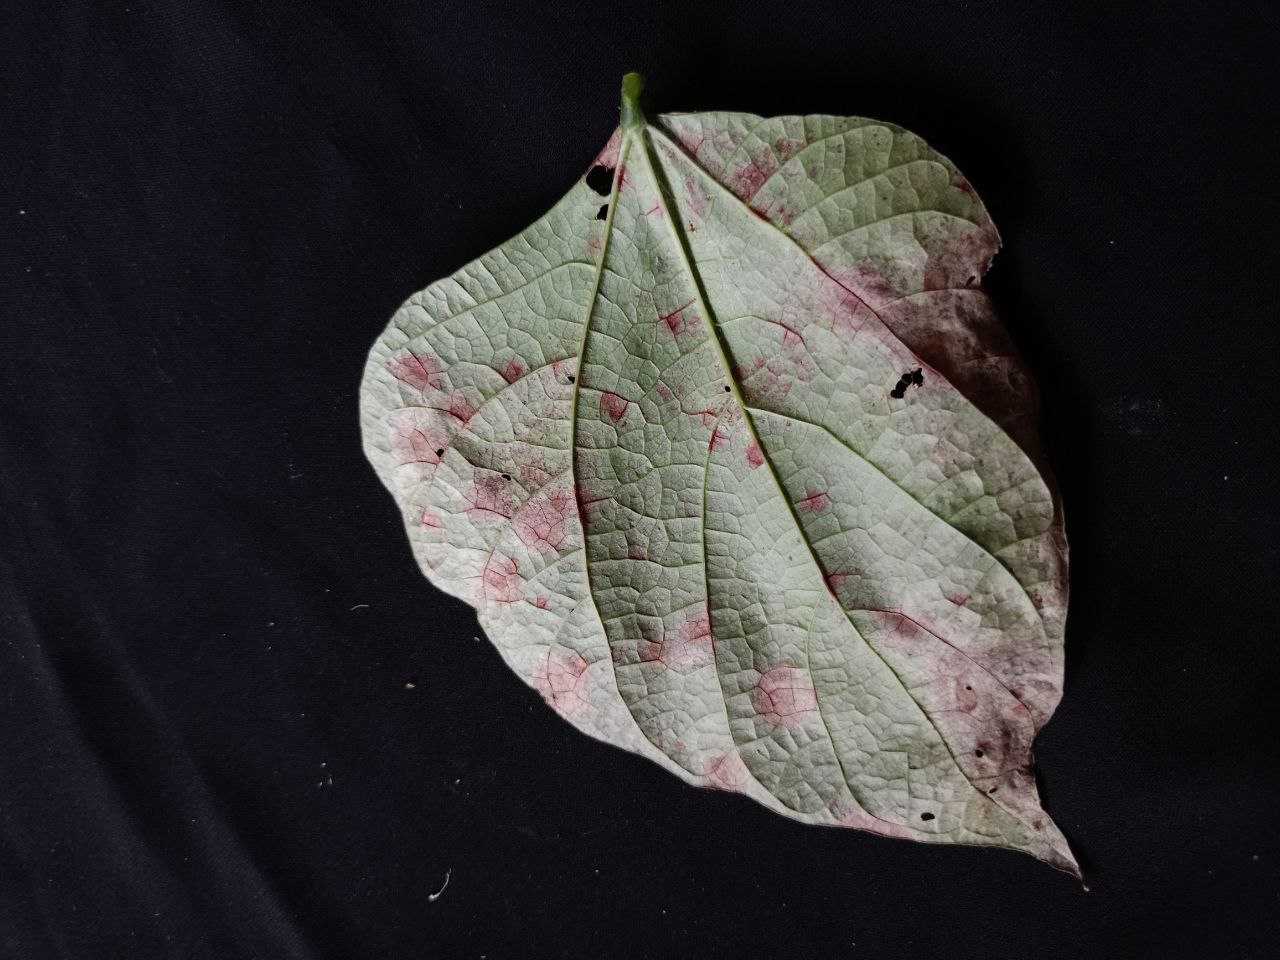
Crop: bean
Leaf condition: Blight